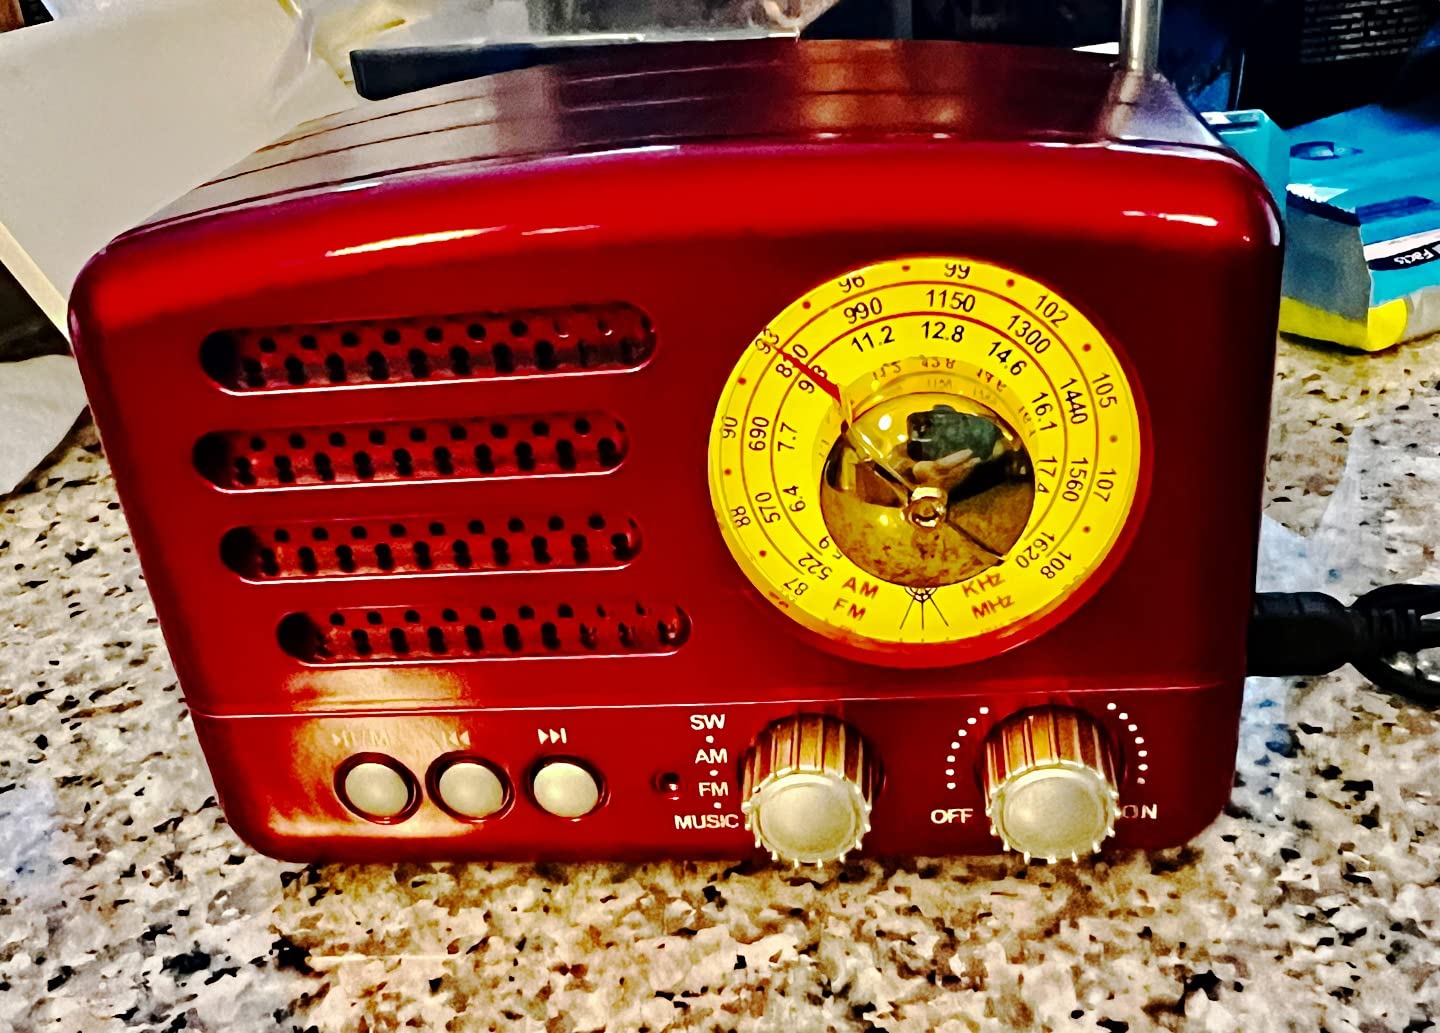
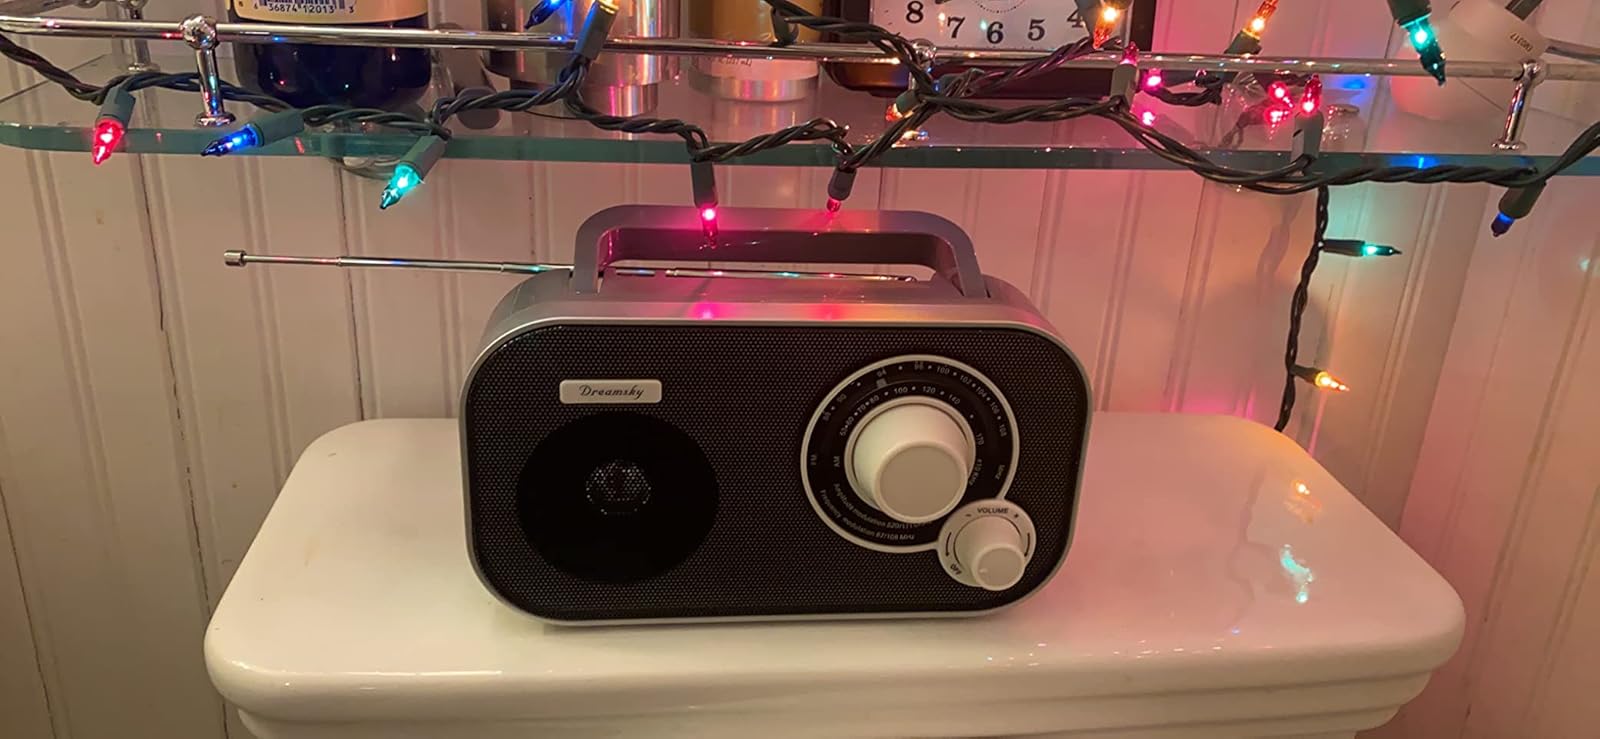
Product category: radio
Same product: no